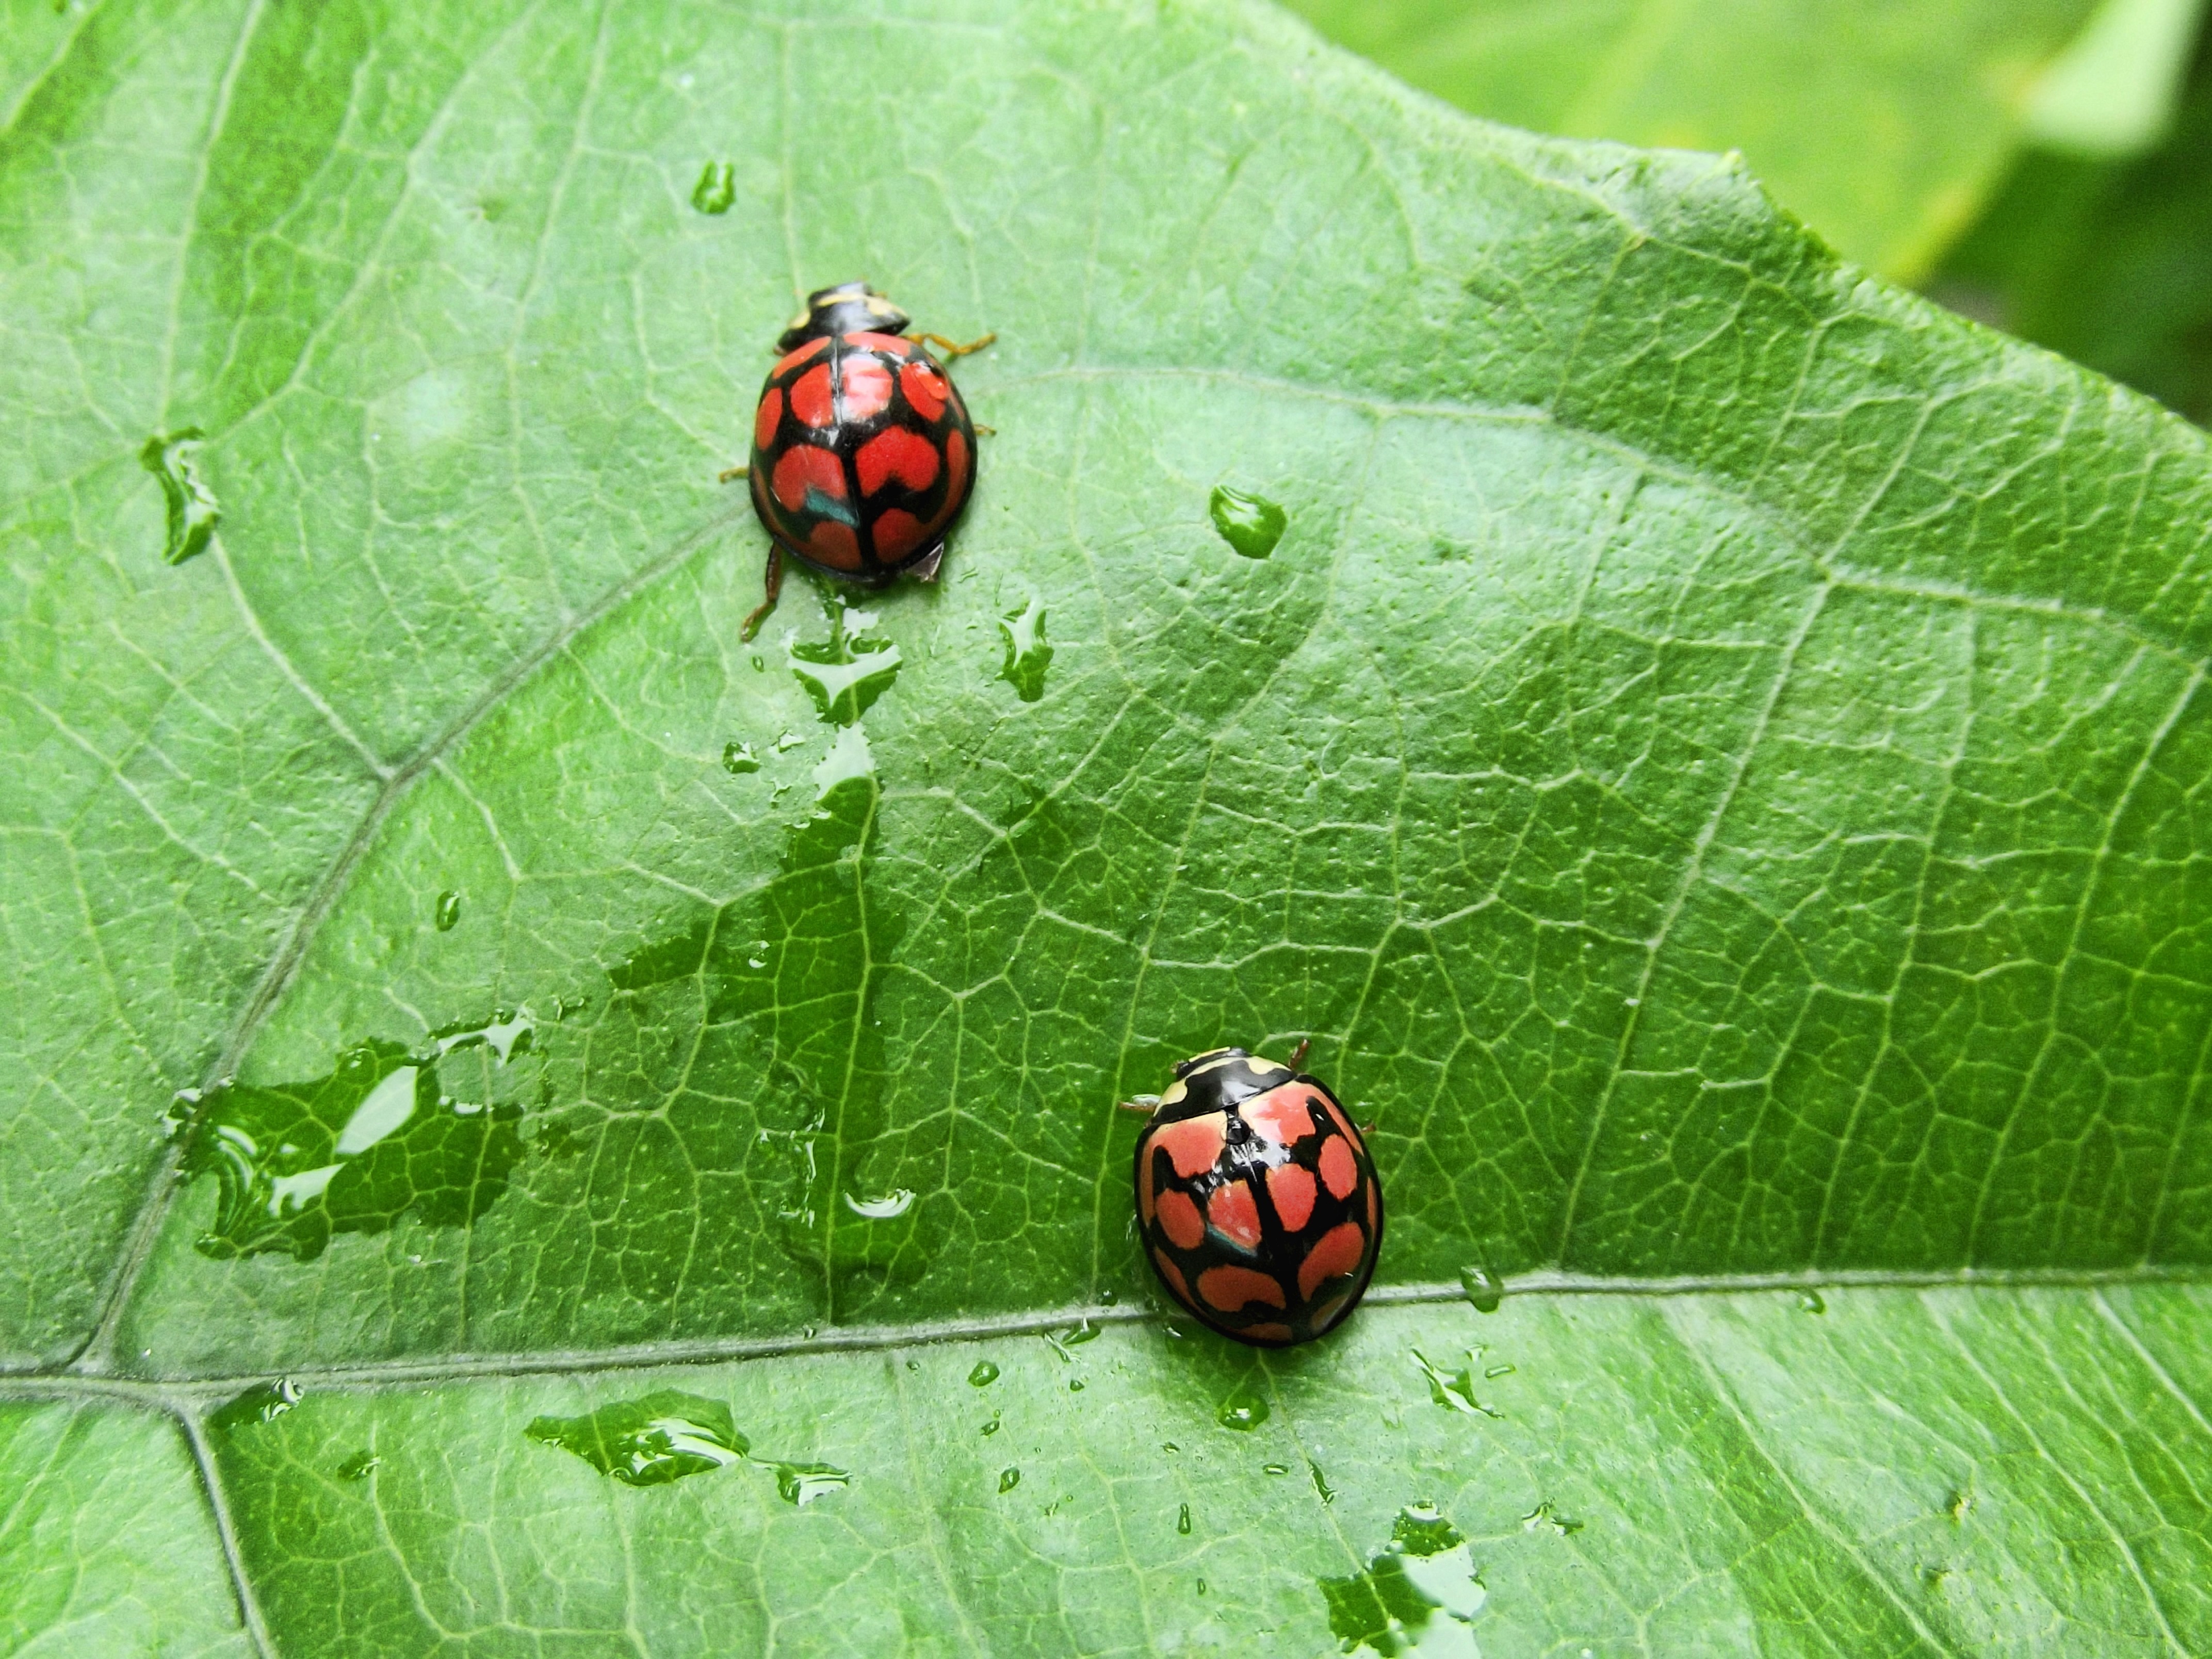
nature, leaf, flower, spring, green, red, insect, black, fauna, ladybird, invertebrate, close up, insects, beetle, macro photography, leaf beetle, ladybirds